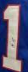
Number: 1